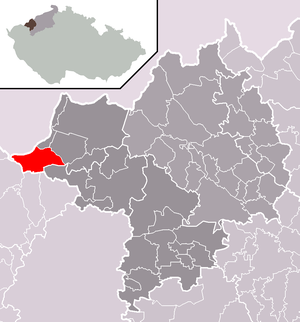
Loučná pod Klínovcem est une petite ville du district de Chomutov, dans la région d'Ústí nad Labem, en Tchéquie. Sa population s'élevait à 114 habitants en 2018.